Heidelberg School

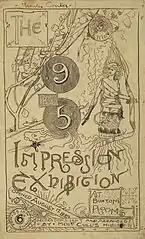
The 9 by 5 catalogue, designed by Conder, shows a female as an allegory of art being unraveled from the bandages of 'Convention'. The exhibition's theme of transience is also symbolised by falling blossoms and a dragonfly, which in folklore lives only one day.

The artists generated publicity for the exhibition through a series of calculated press interviews and articles. Intentionally provocative, they sought to challenge artistic norms and give Melbourne society "an opportunity of judging for itself what Impressionism truly is". They wrote in the catalogue: